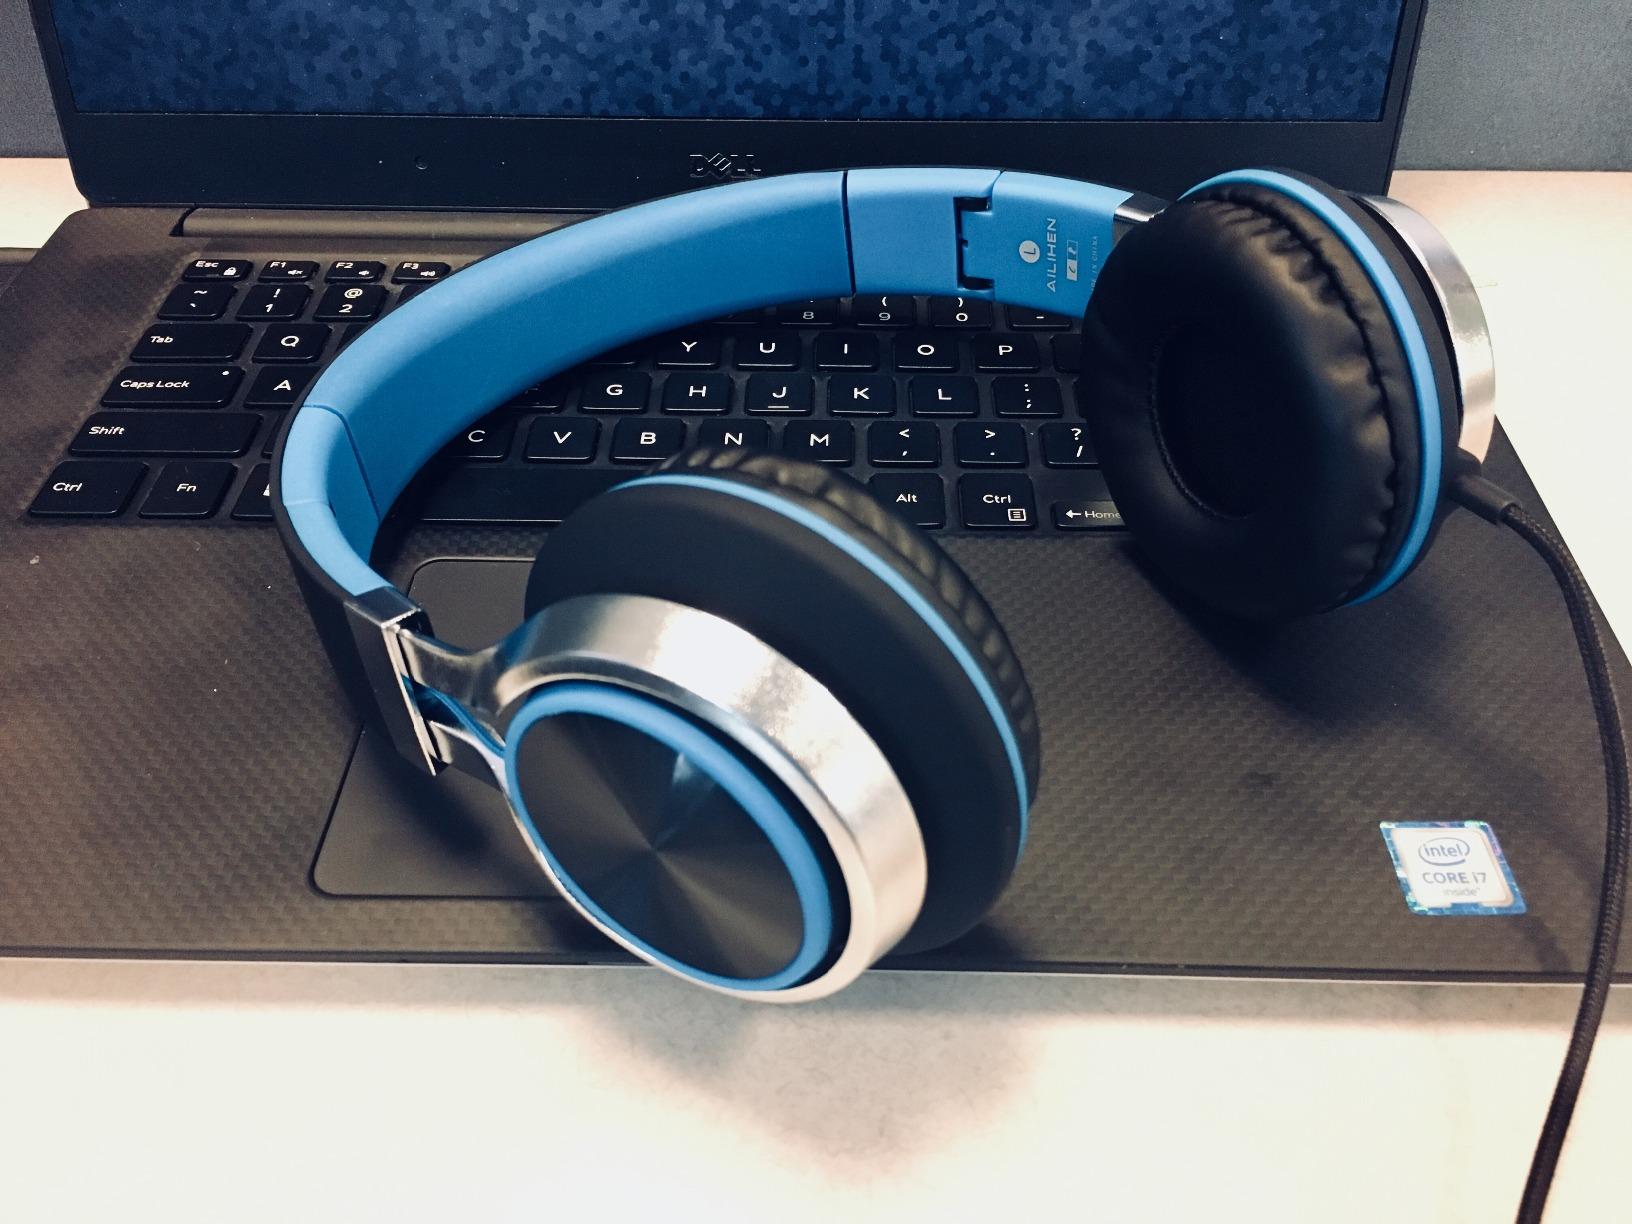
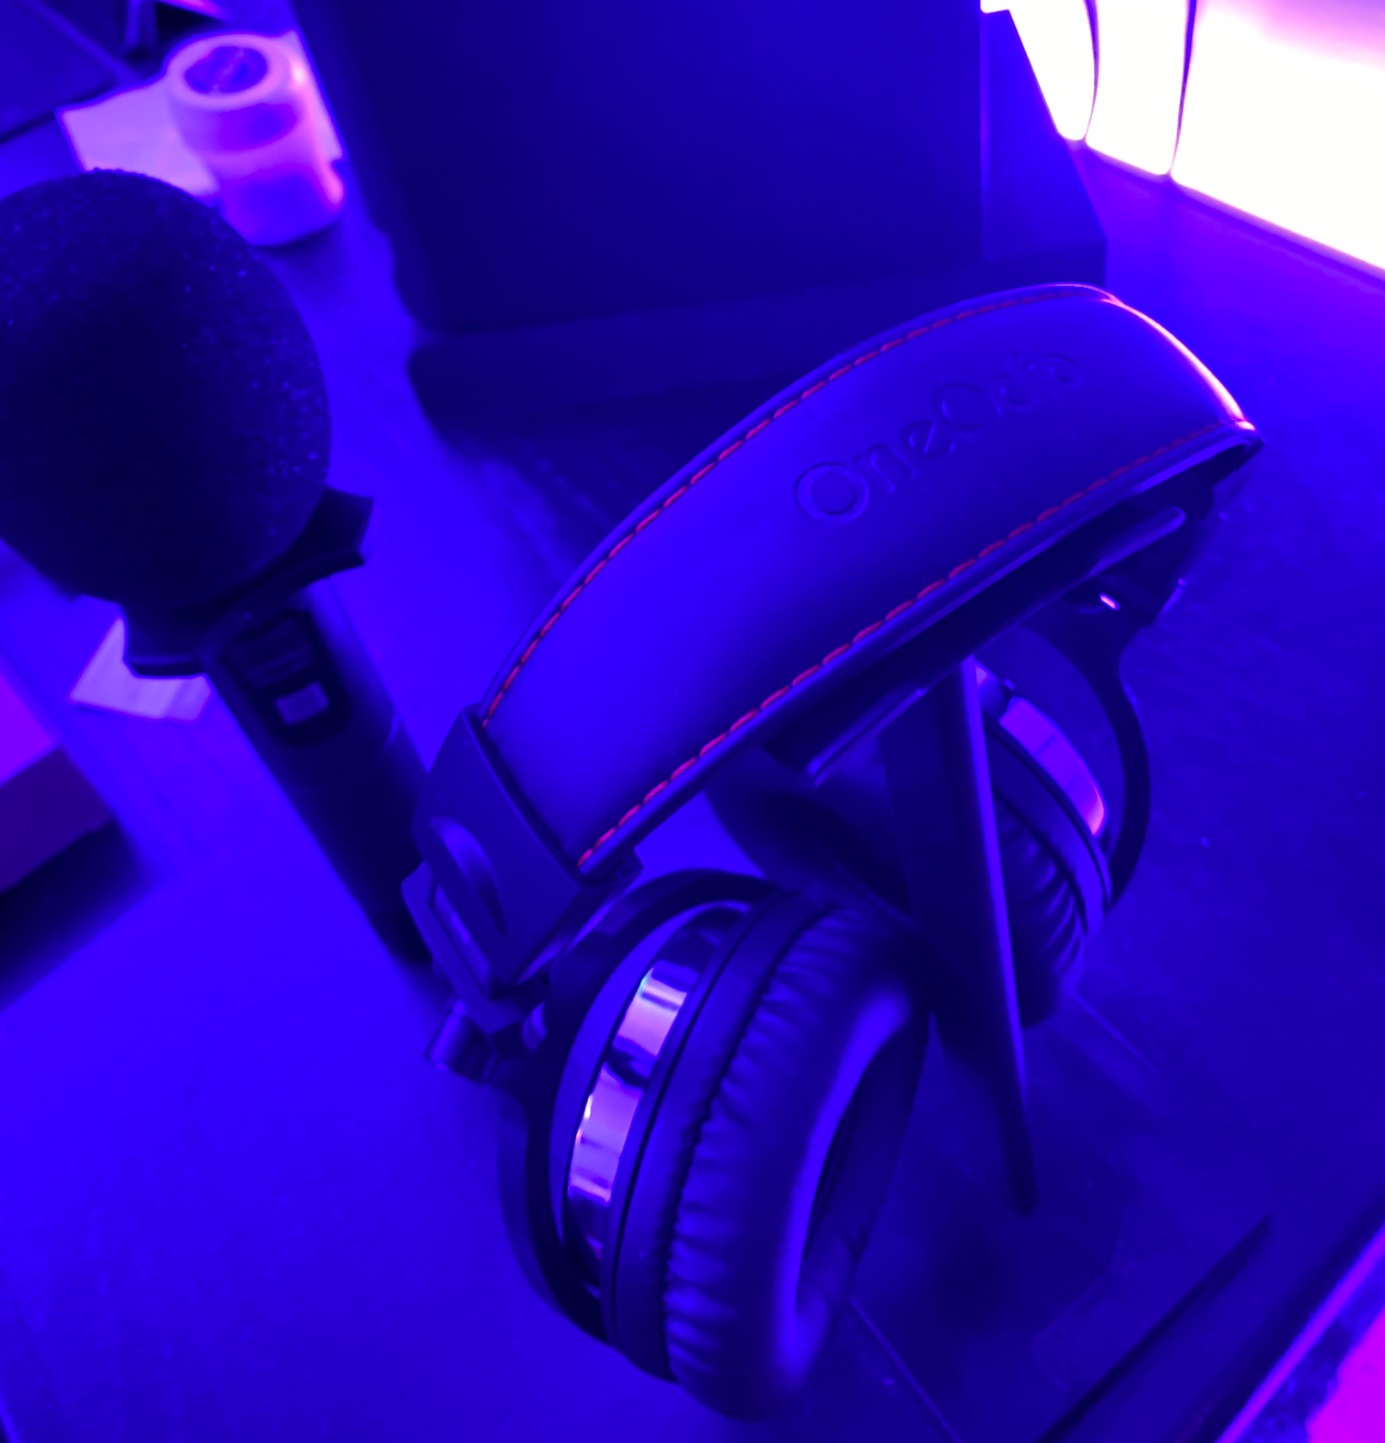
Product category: headphones
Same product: no